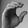
ASL letter: C